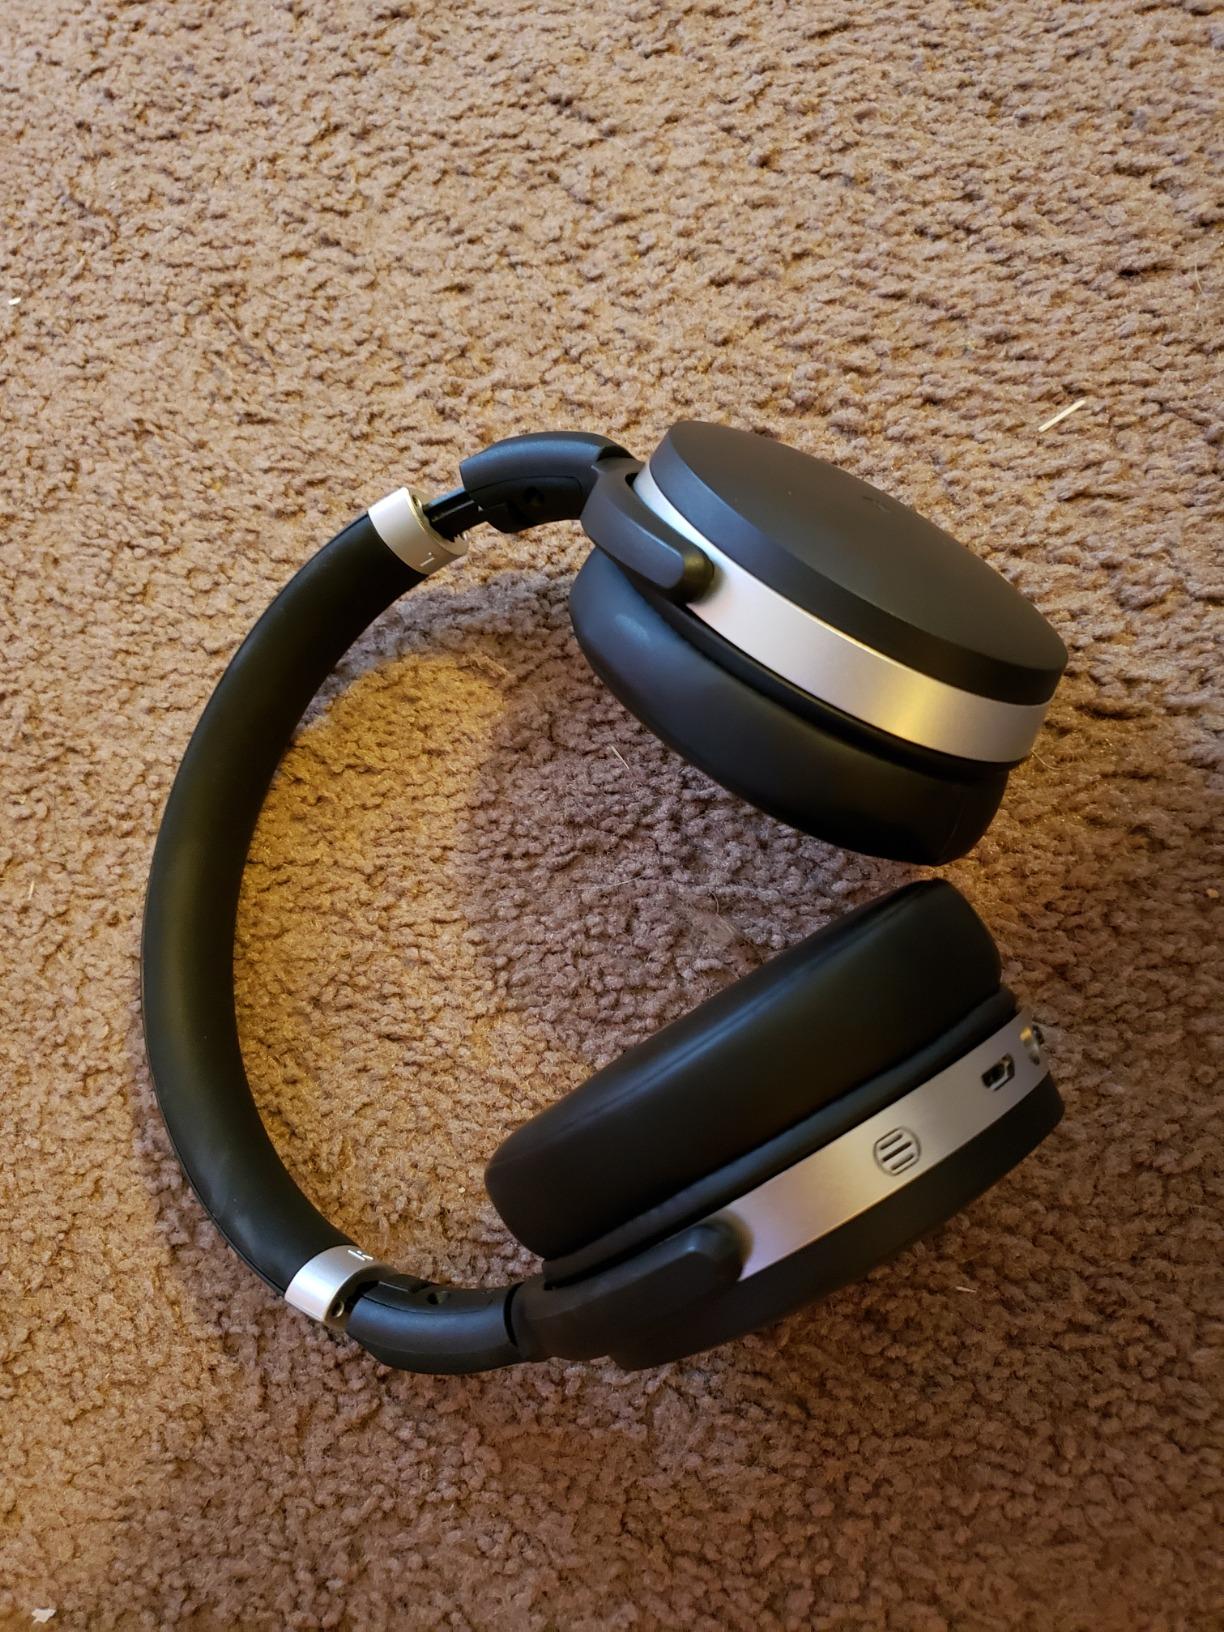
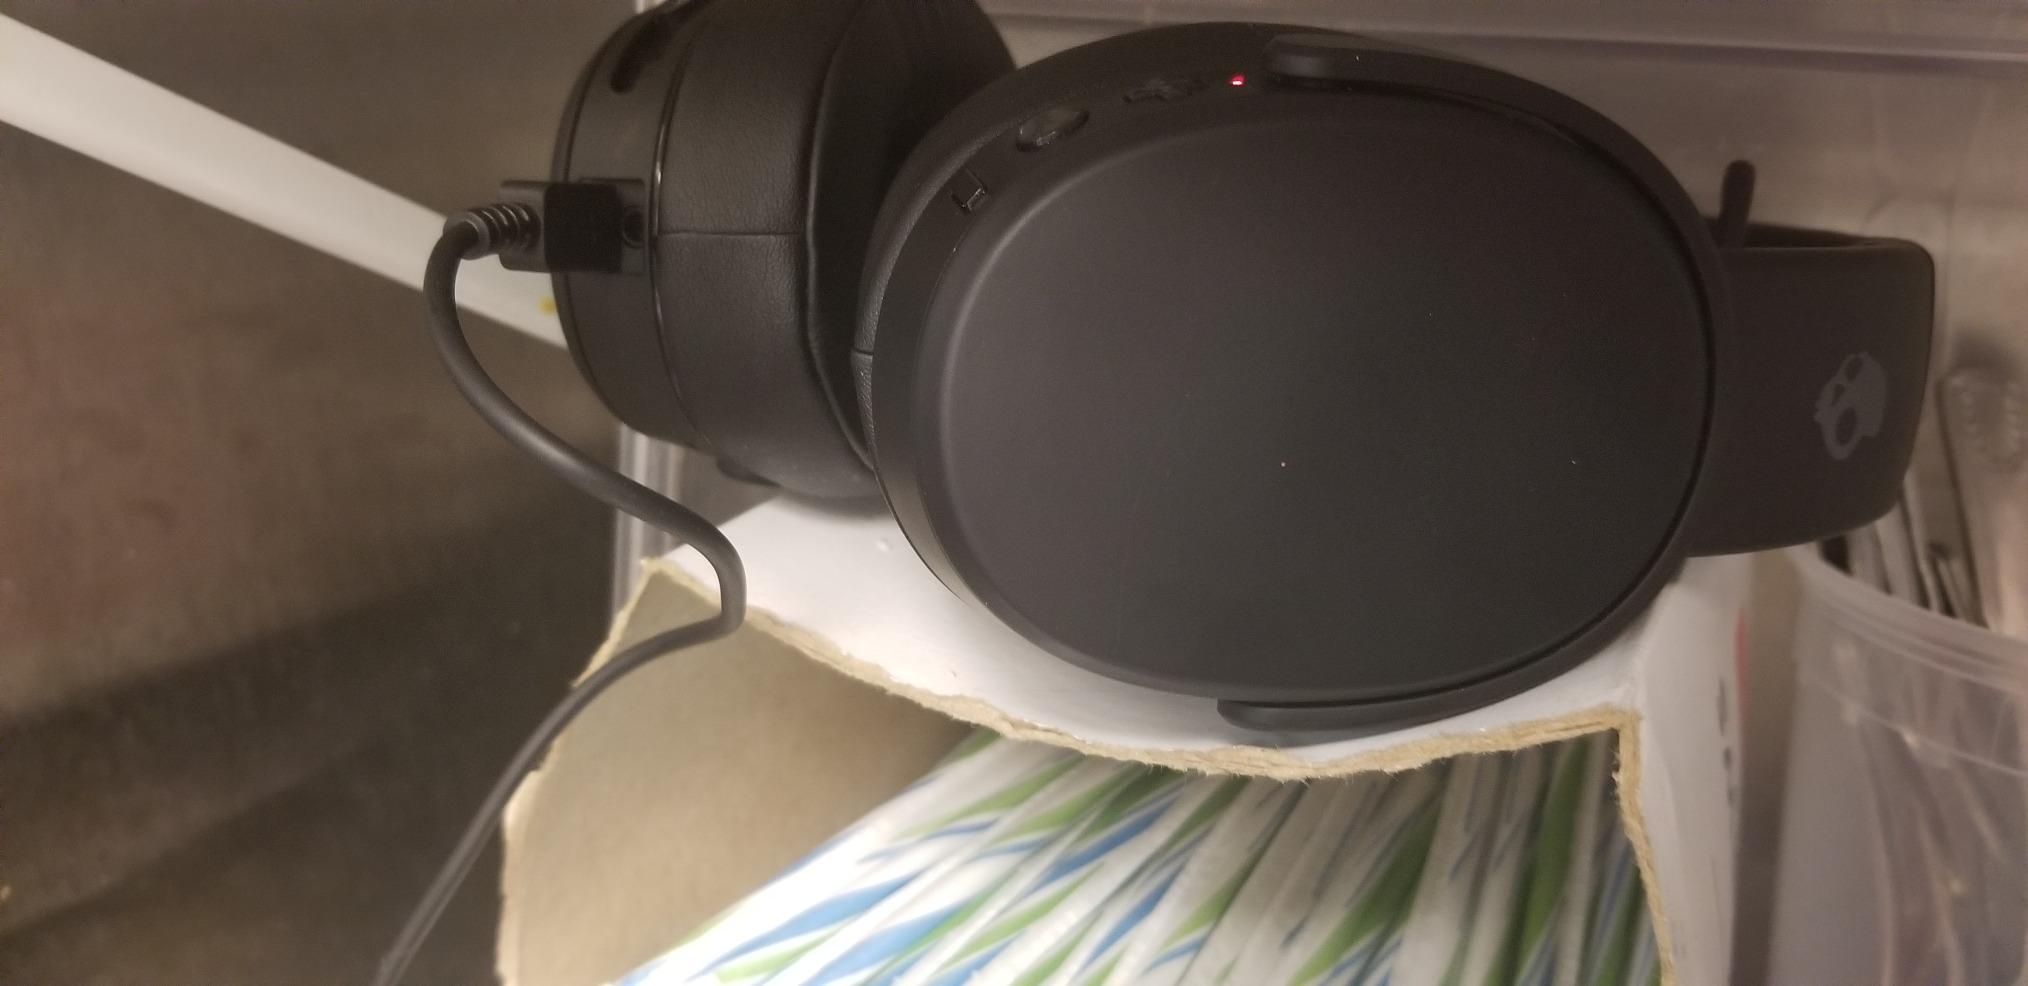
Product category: headphones
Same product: no